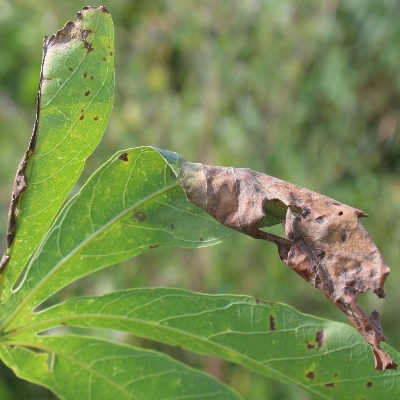
Crop: Cassava
Condition: bacterial blight